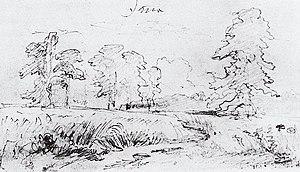
Champ de seigle est un tableau du peintre russe, membre des Ambulants, Ivan Chichkine, réalisé en 1878. Le tableau représente le champ du village de Lekarevo proche d'Elabouga, Gouvernement de Viatka, dans l'actuel Tatarstan, d'où est originaire le peintre. Aujourd'hui, le tableau fait partie des collections de la Galerie Tretiakov, où il est exposé à Moscou.